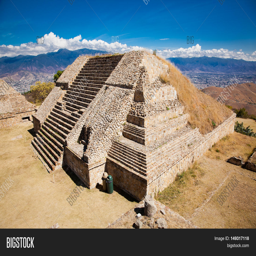
the ruins of the civilization